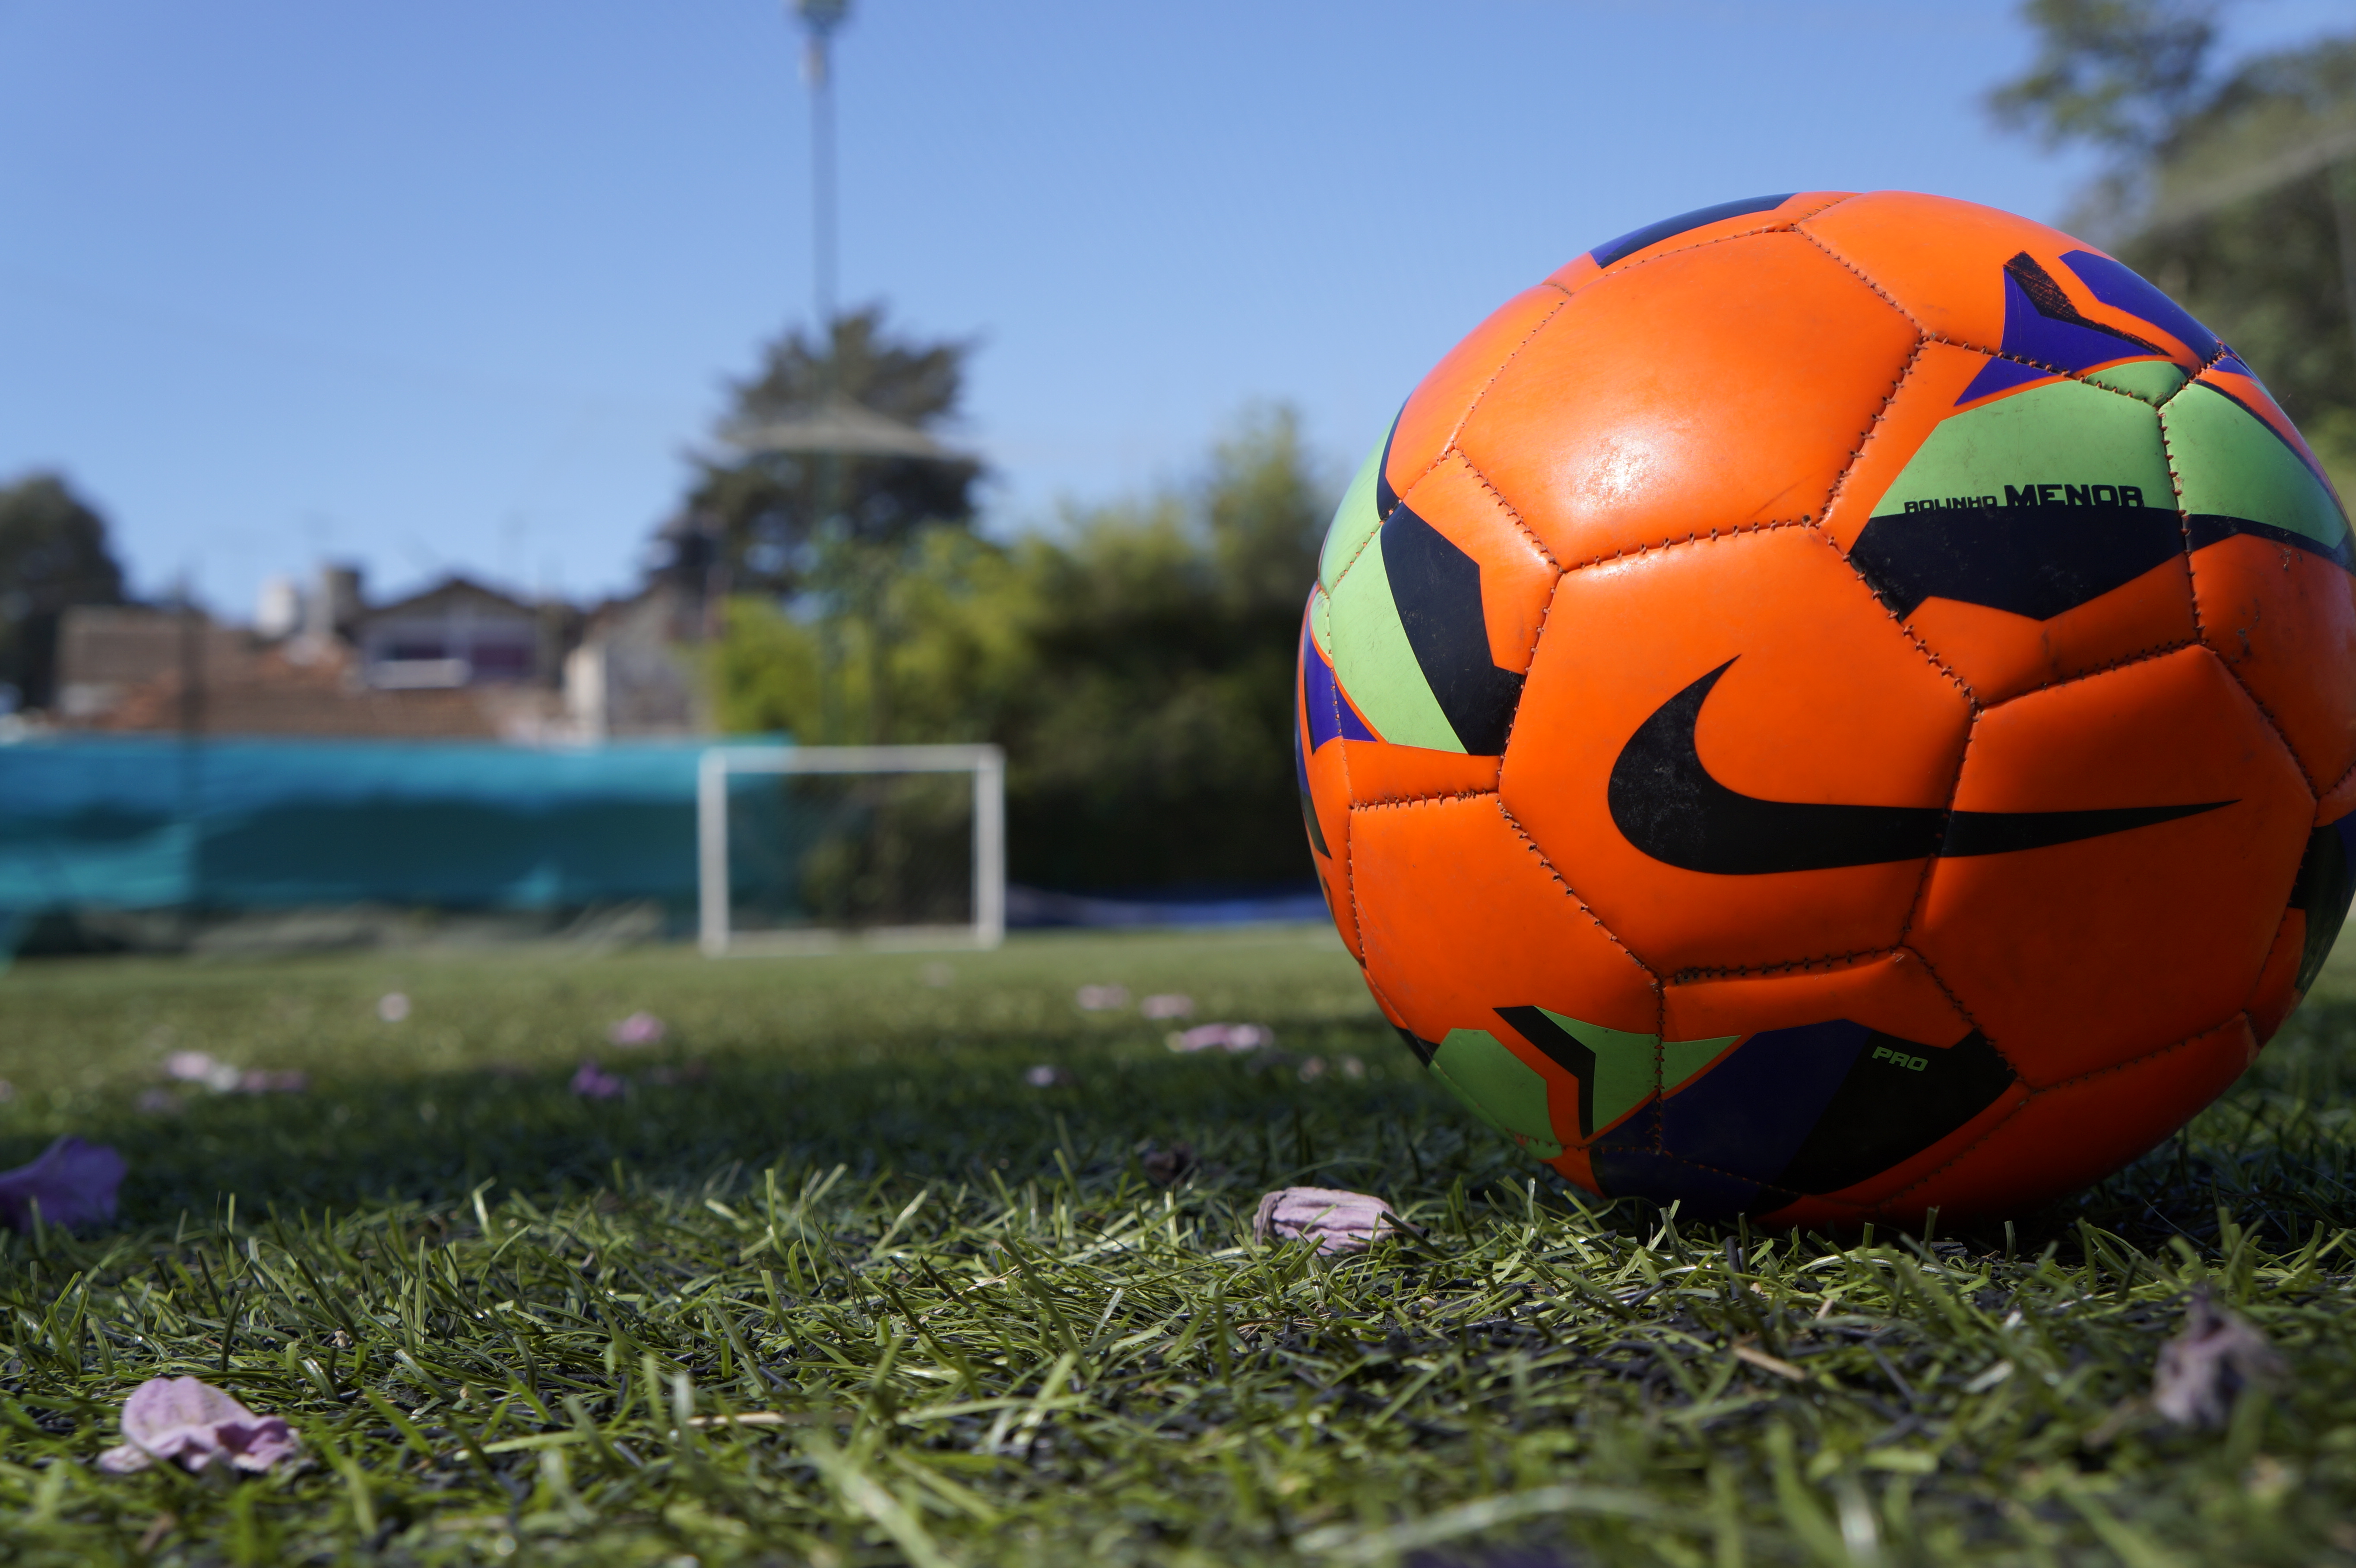
football, sky, sports equipment, plant, ball, grass, tree, soccer, leisure, ball game, summer, morning, soccer ball, sports, competition event, recreation, lawn, player, fun, team sport, art, play, artificial turf, inflatable, personal protective equipment, games, People in nature, landscape, sphere, women's football, net, football player, grassland